Aleksandrovo, Nova Crnja

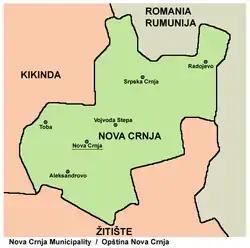
Map of the Nova Crnja municipality, showing the location of Aleksandrovo

Aleksandrovo, formerly known as Velike Livade, is a village in Serbia. It is situated in the Nova Crnja municipality, Central Banat District, Vojvodina province. The population of the village numbering 2,665 people (2002 census), of whom 2,435 (91.36%) are ethnic Serbs.